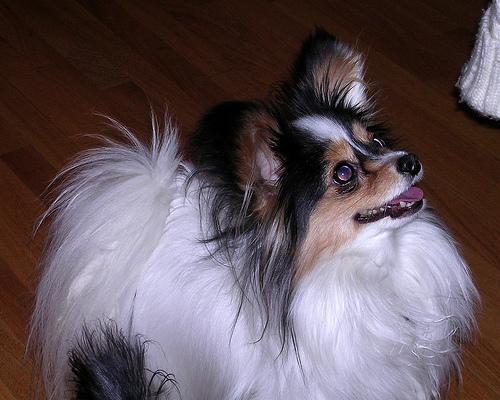
papillon